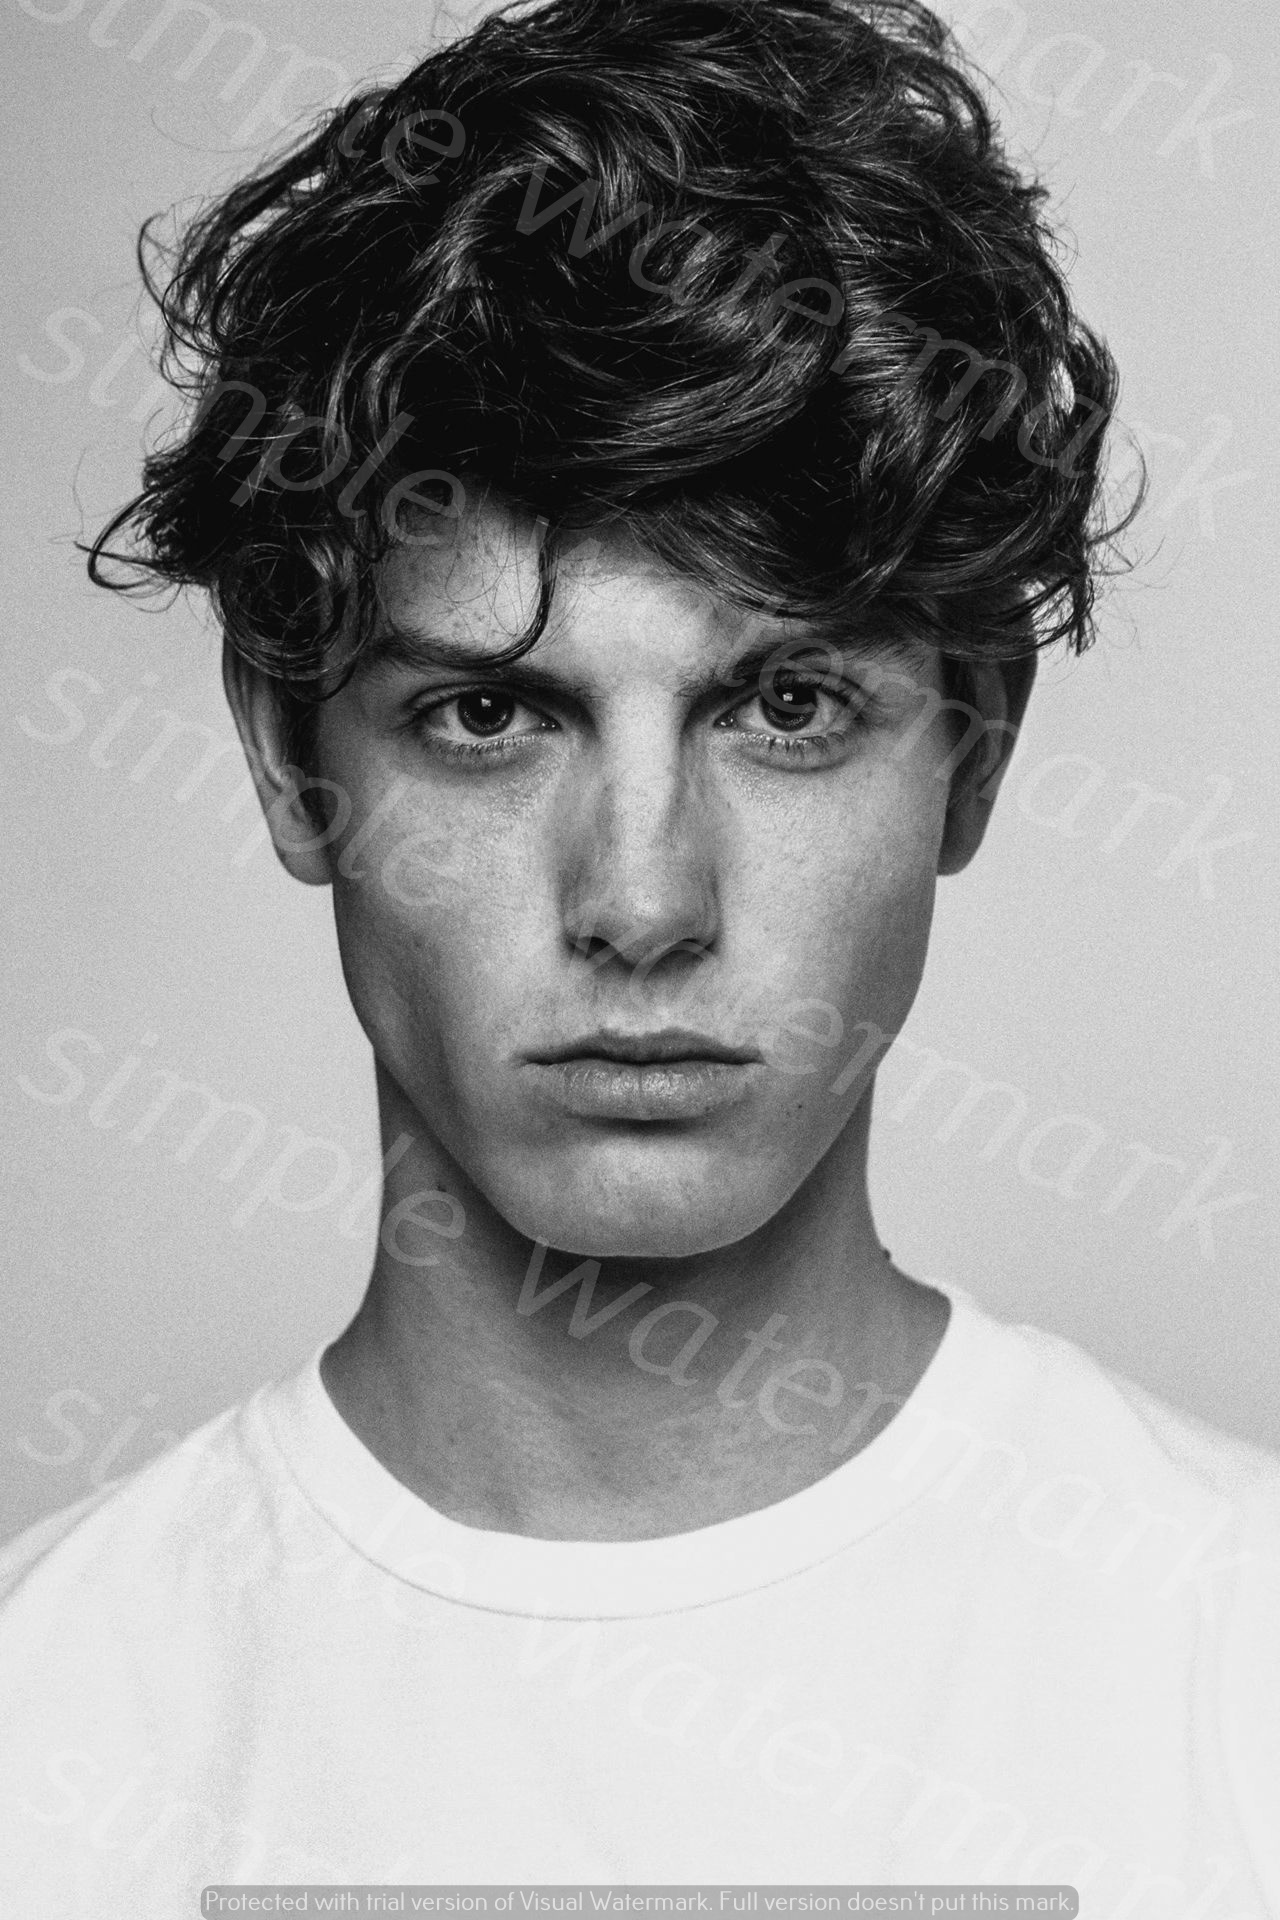
Label: Watermark